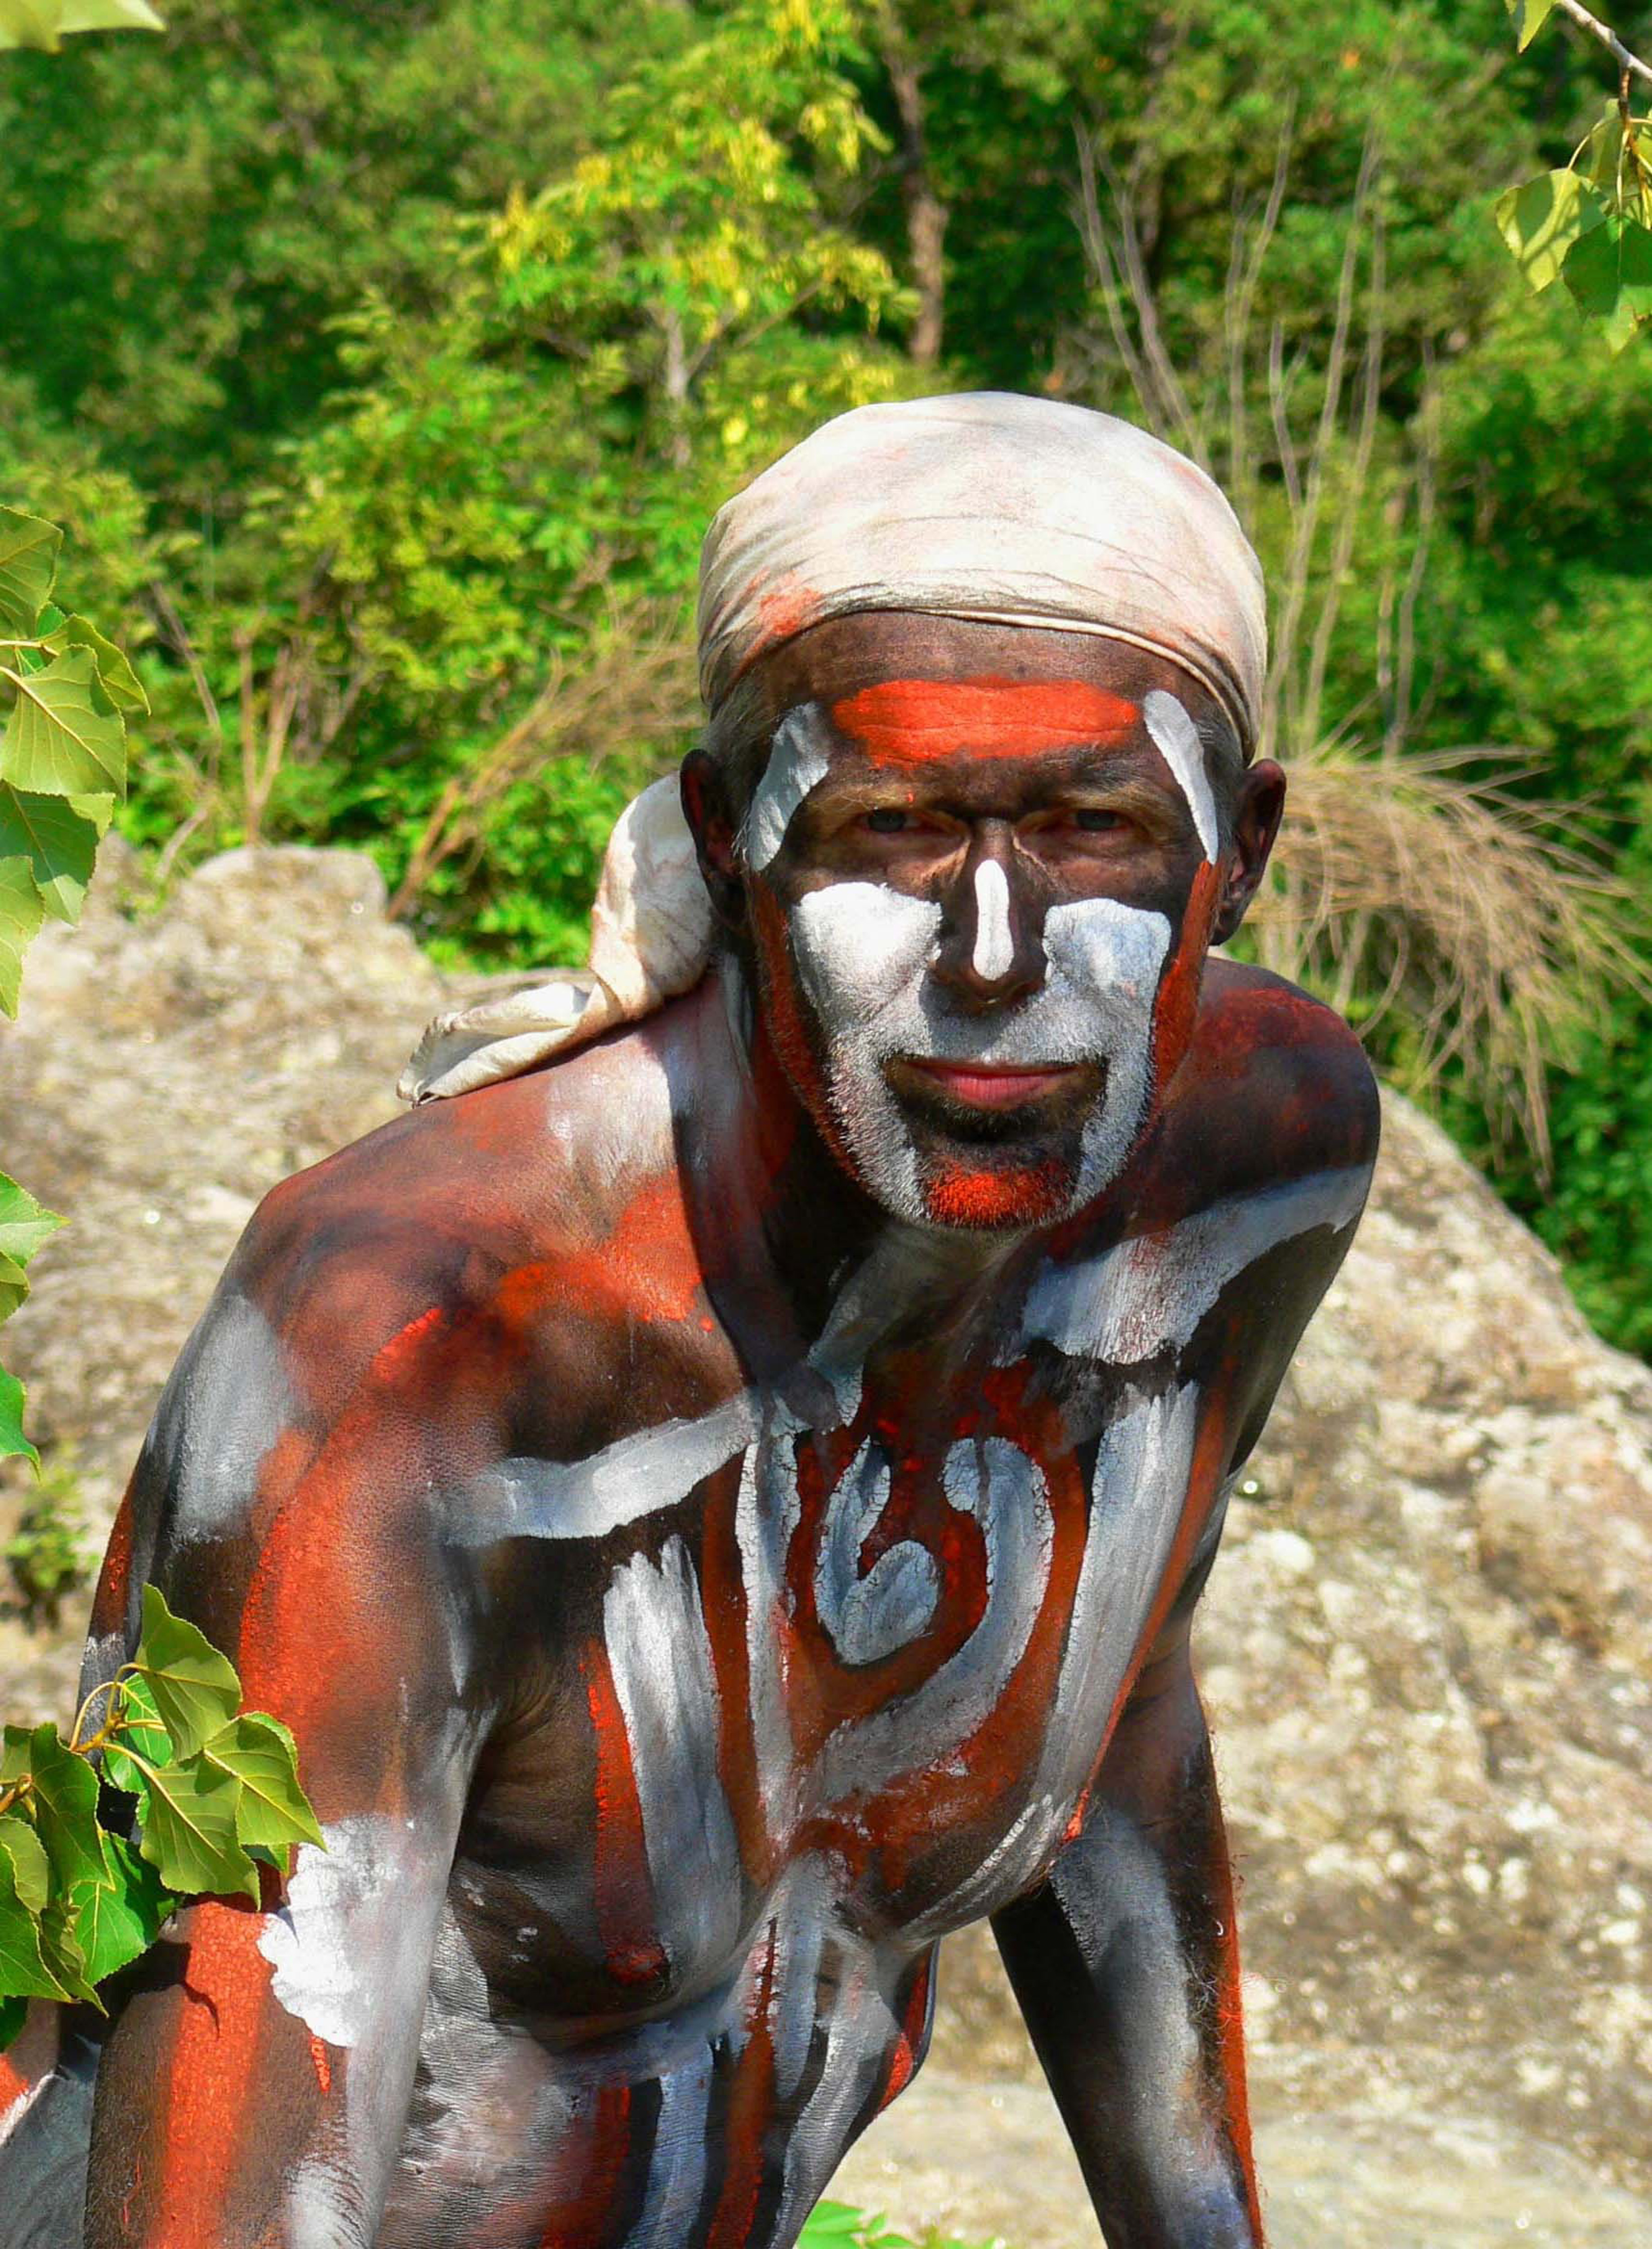
bodypainting, body painting, painted body, face, eyes, wild, nature, wilderness, shamanism, shaman, ritual, dance, healing, ceremony, totem, festival, carnival, magic, tradition, indigenous, native, art, medicine, arts, elements, artist, painter, painting, therapy, man, men, male, masculine, naked man, nude man, male nude, people, tribe, indian, indians, american indians, usa, america, australia, naked, nude, body, skin, black, red, white, nude bodypainting, culture, aborigines, soul, spirit, spirituality, religion, god, mother earth, mystical, symbol, birth, life, death, joy, enjoy, joy of life, happy, happiness, bliss, energy, courage, mind, power, meditation, enlightenment, belief, trust, freedom, liberty, respect, commitment, love, peace, anthropology, ethnology, summer, back, colour, colours, earth, heart, holiday, holidays, vacation, travel, illustration, sexy, erotic, athlete, sport, sports, mask, school, training, outdoor, vision, vision quest, sculpture, statue